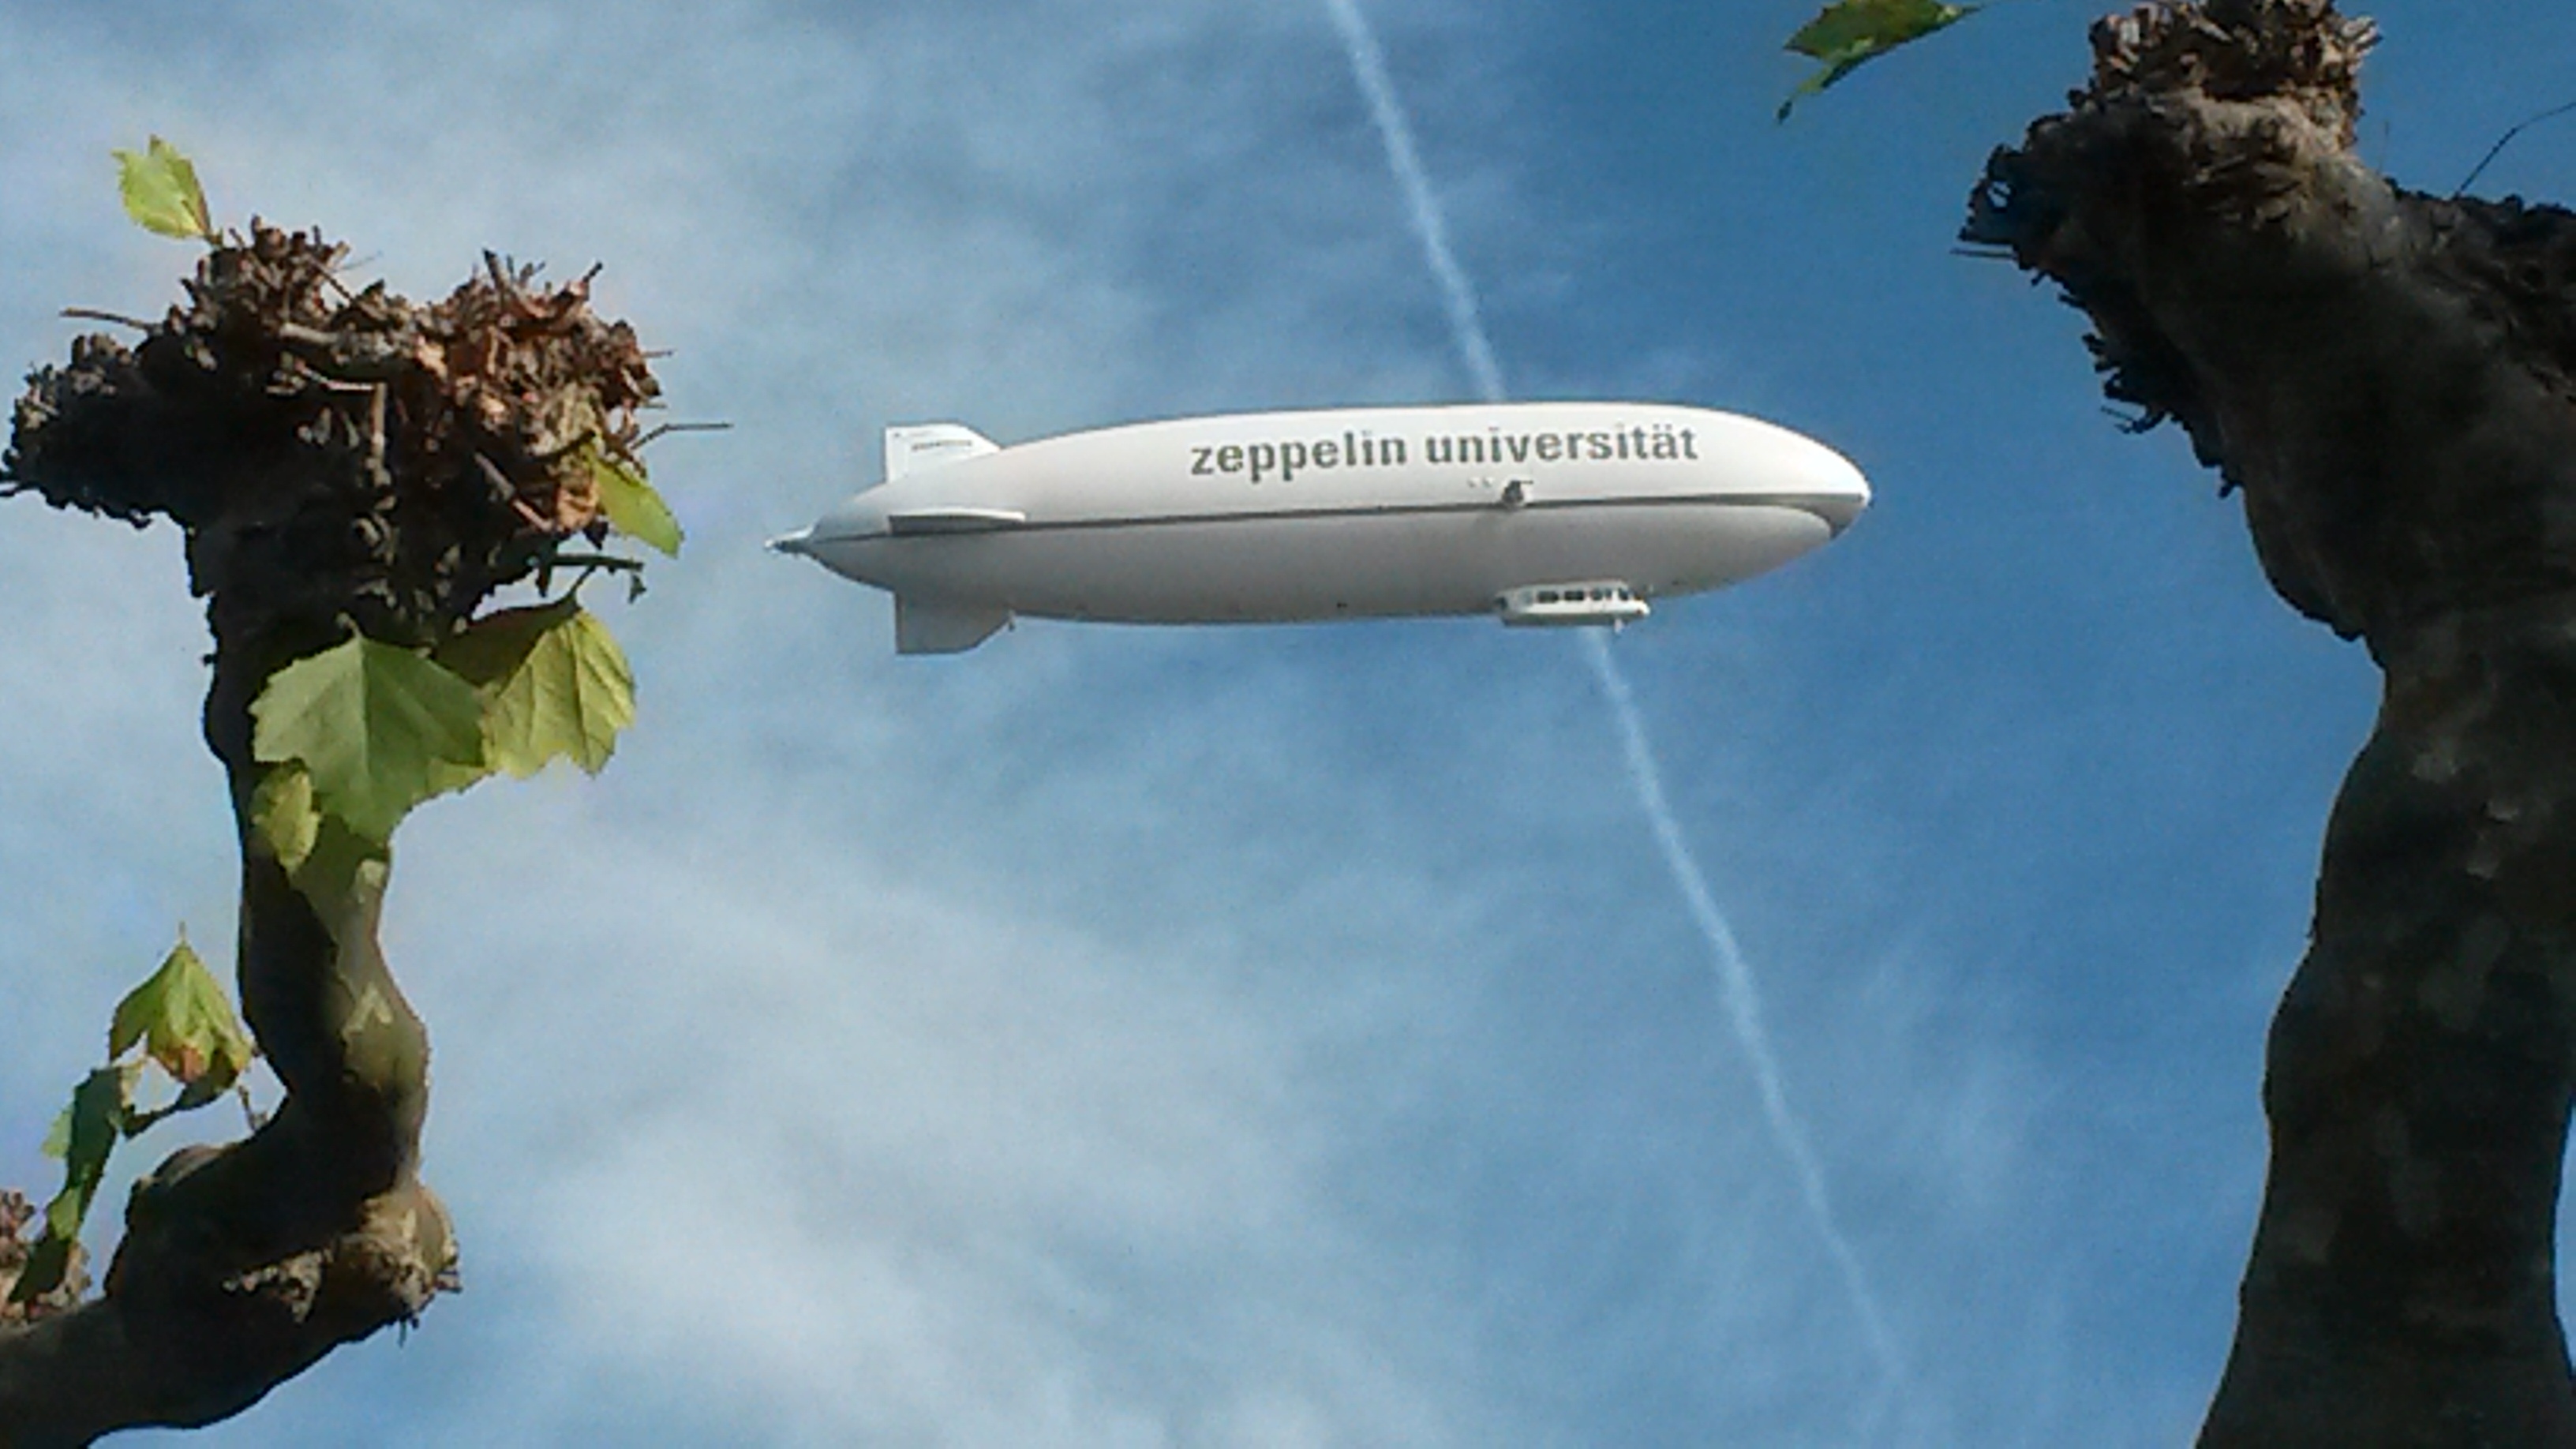
wing, sky, balloon, fly, aircraft, vehicle, aviation, flight, float, extreme sport, airship, screenshot, lake constance, zeppelin, spacecraft, friedrichshafen, atmosphere of earth